Electrochemistry

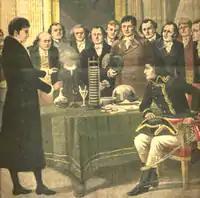
Italian physicist Alessandro Volta showing his ""battery"" to French emperor Napoleon Bonaparte in the early 19th century.

In the late 18th century the Italian physician and anatomist Luigi Galvani marked the birth of electrochemistry by establishing a bridge between chemical reactions and electricity on his essay ""De Viribus Electricitatis in Motu Musculari Commentarius"" (Latin for Commentary on the Effect of Electricity on Muscular Motion) in 1791 where he proposed a ""nerveo-electrical substance"" on biological life forms.